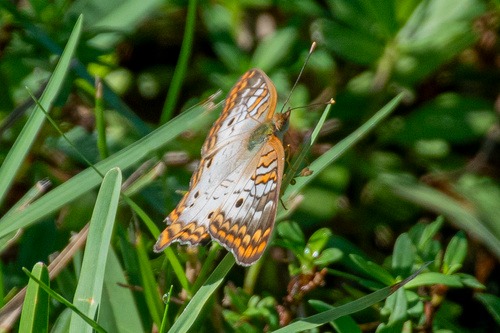
Scientific name: Anartia jatrophae
Common name: White peacock
Family: Nymphalidae
Order: Lepidoptera
Pollinator type: Primary pollinator
Habitat: Gardens, parks, and open areas
Geographic range: Southern United States to Argentina
Conservation status: Least Concern